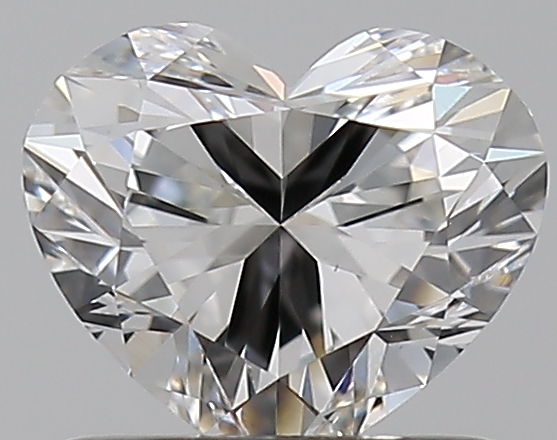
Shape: heart
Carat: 0.73
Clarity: VS1
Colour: H
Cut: EX
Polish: EX
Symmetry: EX
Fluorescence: N
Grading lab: GIA
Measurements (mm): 5.36 x 6.26 x 3.73